Marcus Walden

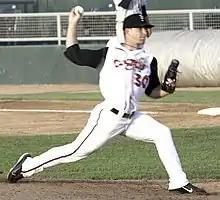
Walden with the Lansing Lugnuts in 2011

After pitching with Toronto's Rookie League and Low-A teams during 2007 and 2008, Walden missed most of the 2009 season and the entire 2010 season due to shoulder and elbow injuries that required surgeries, including Tommy John surgery. He returned to pitch for several Toronto farm teams during the 2011 through 2014 seasons, ultimately being promoted to the Triple–A Buffalo Bisons. On April 5, 2014, the Blue Jays promoted Walden to the major leagues for the first time, but they optioned him back to the minor leagues five days later without using him in a major league game, making him a phantom ballplayer. On April 15, Walden was designated for assignment by the Blue Jays.